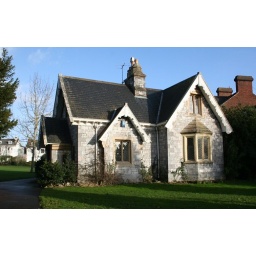
beside New North Road. very ornate barge boards and a silver grey stone